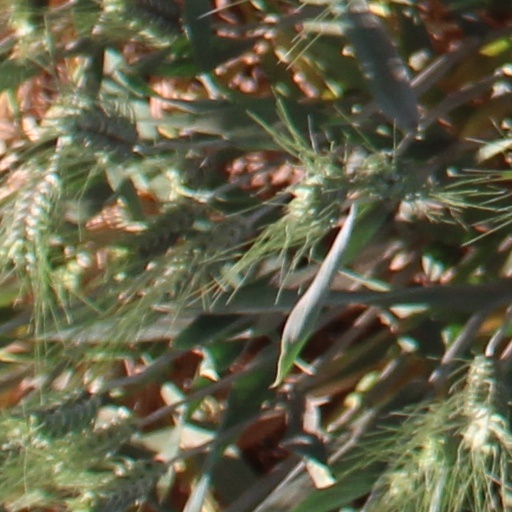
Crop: wheat